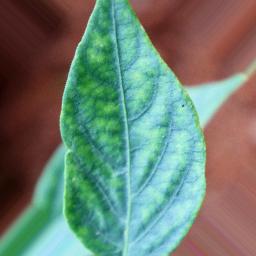
Label: cercospora